Describe the emotion expressed in this image:  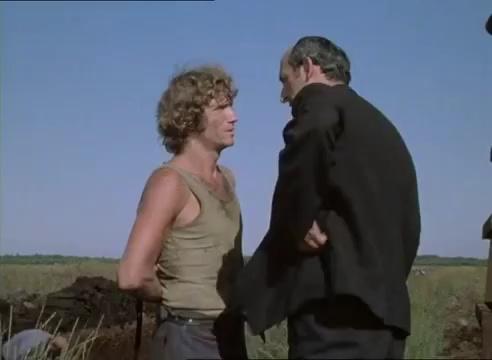
This person displays Suffering, valence and arousal with low intensity.